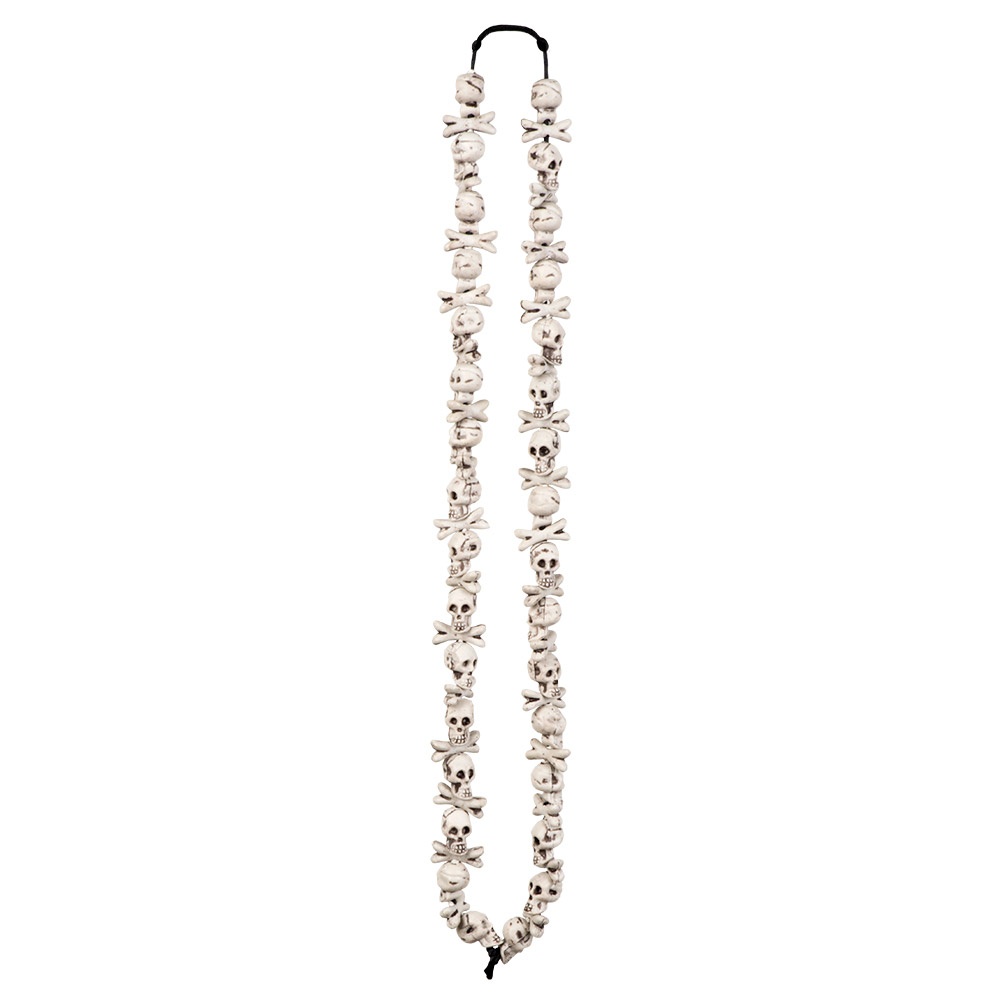
Ketting Skull bones
Brand: Boland
Category: Apparel & Accessories > Costumes & Accessories > Costume Accessories